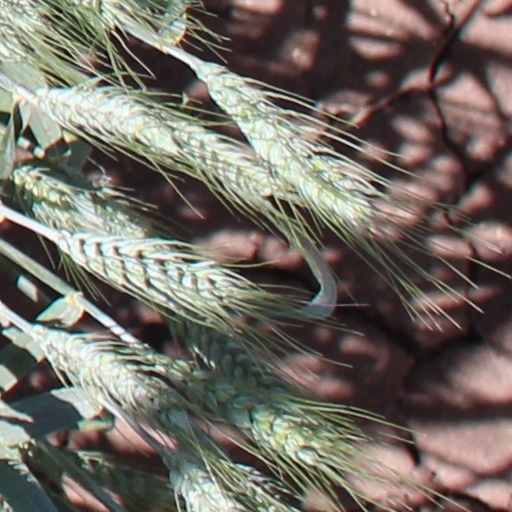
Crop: wheat